Guy Burgess

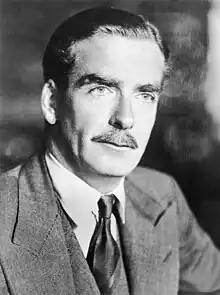
Anthony Eden, Burgess's "guest"

Philby had preceded Burgess to Washington, and was serving there as local head of MI6, following in the path of Maclean, who had worked as the embassy's first secretary between 1944 and 1948. Burgess soon reverted to his erratic and intemperate habits, causing regular embarrassment in British diplomatic circles. Despite this, he was given work of top secret sensitivity. Among his duties, he served on the inter-allied board responsible for the conduct of the Korean War, which gave him access to America's strategic war plans. His frequent behavioural lapses did not prevent his being chosen to act as escort to Anthony Eden, when the future prime minister visited Washington in November 1950. The episode passed without trouble; the two, both Etonians, got on well, and Burgess received a warm letter of thanks from Eden "for all your kindness".